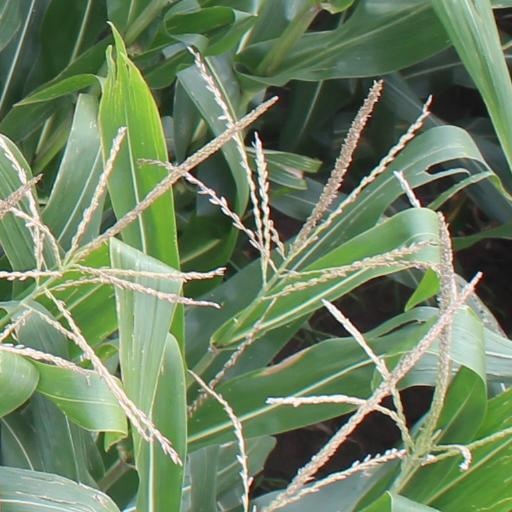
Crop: maize; corn